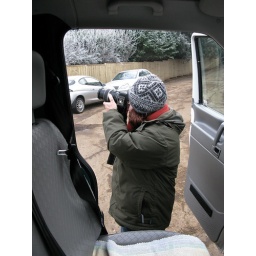
3023 Chrissie by van door